Goodbye Horses

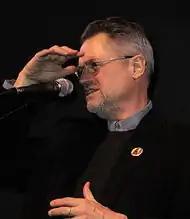
After being picked up in a taxi by Q Lazzarus, director Jonathan Demme used "Goodbye Horses" in his 1991 film "The Silence of the Lambs", making it a cult hit.

In the 1980s, Q Lazzarus worked as a taxi driver in New York City and was unsigned, with record labels allegedly turning her away due to her dreadlocks. One day, in 1985, she picked up director Jonathan Demme and producer Arthur Baker in her taxi during a blizzard after the two finished doing the final mix on Little Steven's music video for his song "Sun City". After dropping off Baker, Q Lazzarus asked Demme if he was in the music business, then proceeded to play her demo tape, which included "Goodbye Horses". After listening to the tape, Demme was impressed, saying, "Oh my God, what is this and who are you?"